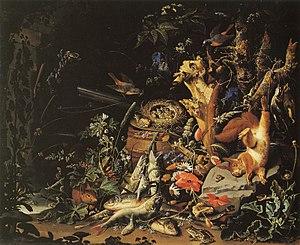
Le nid de pinson, poissons, reptiles et ecureuil mort au milieu de plantes et des arbres Joconde database&#58
Cet article recense les œuvres exposées au Muséum central des arts de la République, précurseur du musée du Louvre à Paris, lors de son inauguration en 1793.